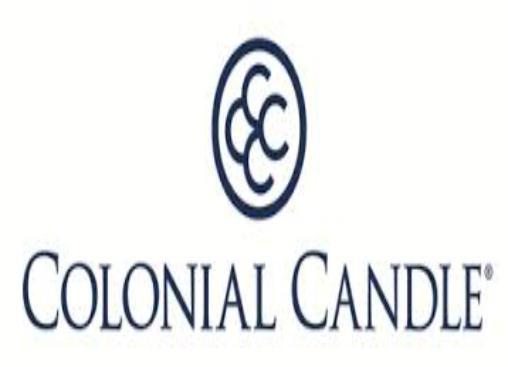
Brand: Candle
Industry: Necessities